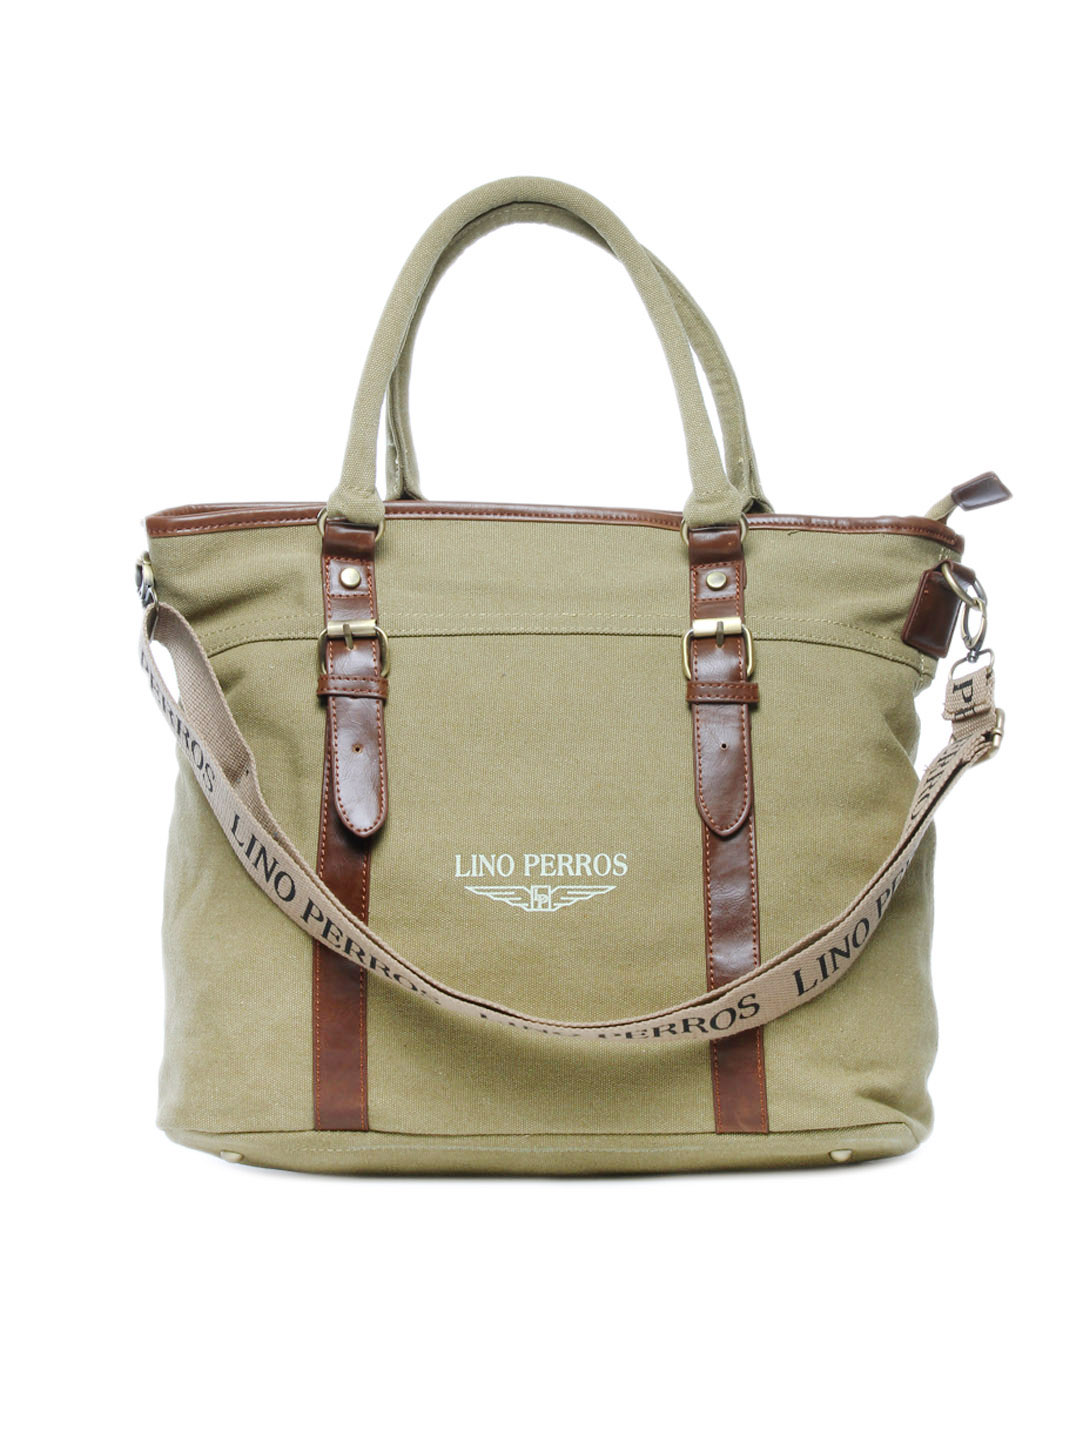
Lino Perros Women Olive Handbag
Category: Accessories / Bags / Handbags
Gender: Women
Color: Olive
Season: Summer 2012
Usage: Casual